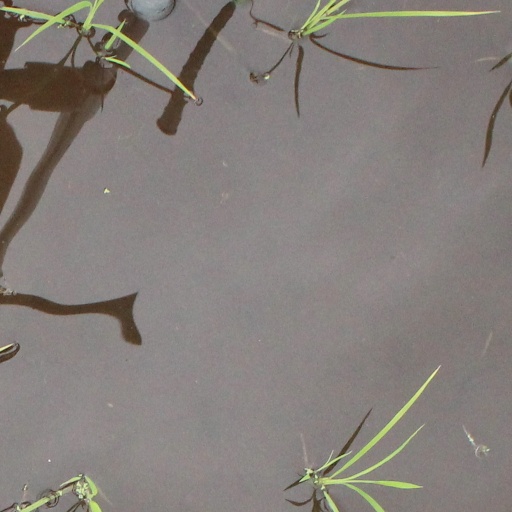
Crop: rice